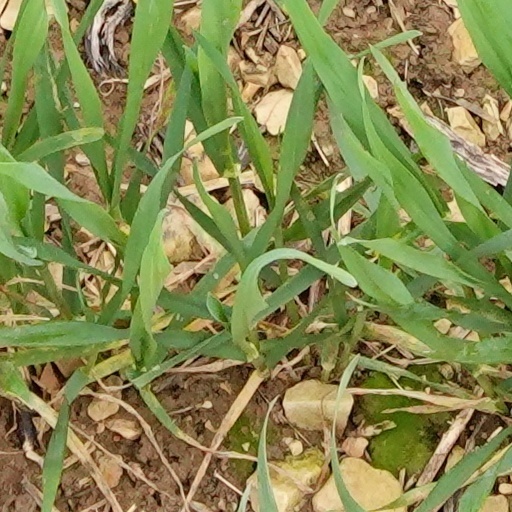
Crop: wheat